One Survivor Remembers

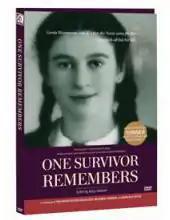

One Survivor Remembers is a 1995 documentary short film by Kary Antholis.